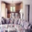
Label: couch